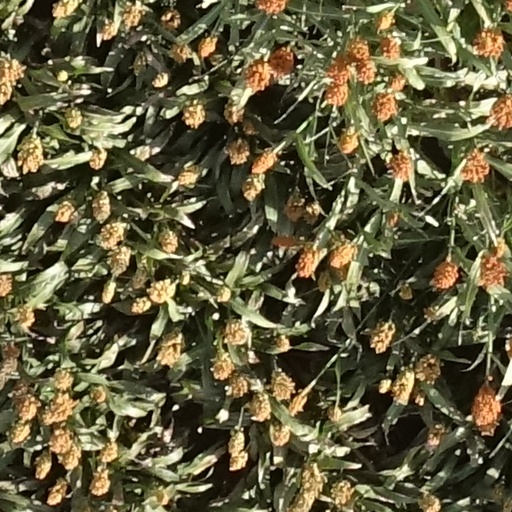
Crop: sorghum